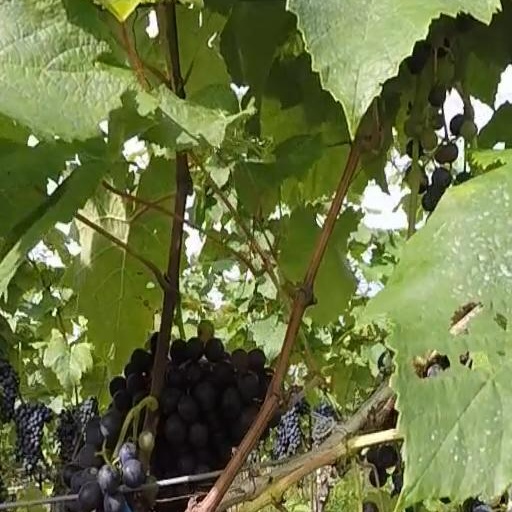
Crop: grape